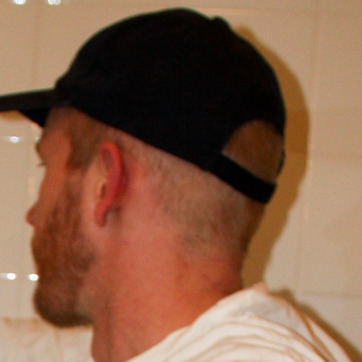
Material: hair